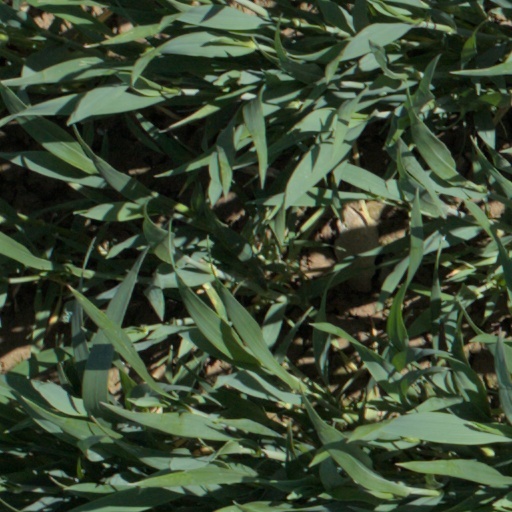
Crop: wheat